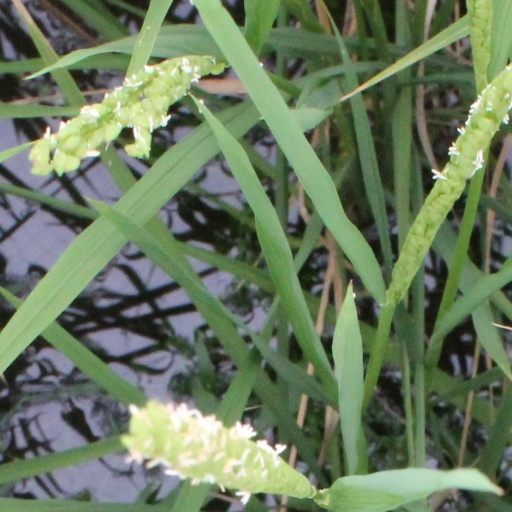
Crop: rice